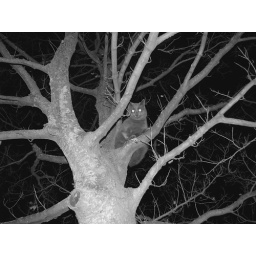
Farm cat sent up a tree by farm dog